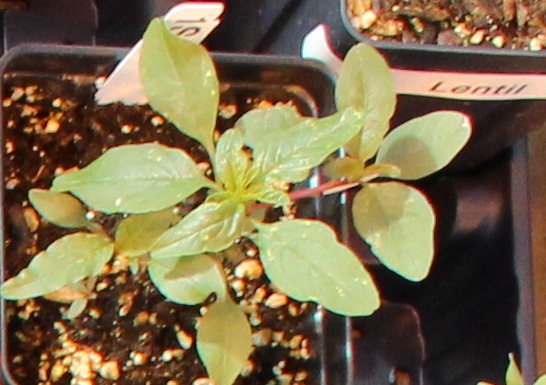
Label: Waterhemp